Answer in natural language. Is grey wooden table further away or in front of gray colour sofa? Choose between the following options: further away or in front
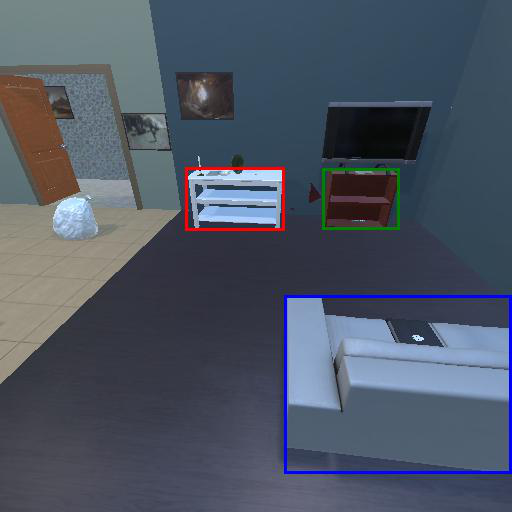
<answer>further away</answer>